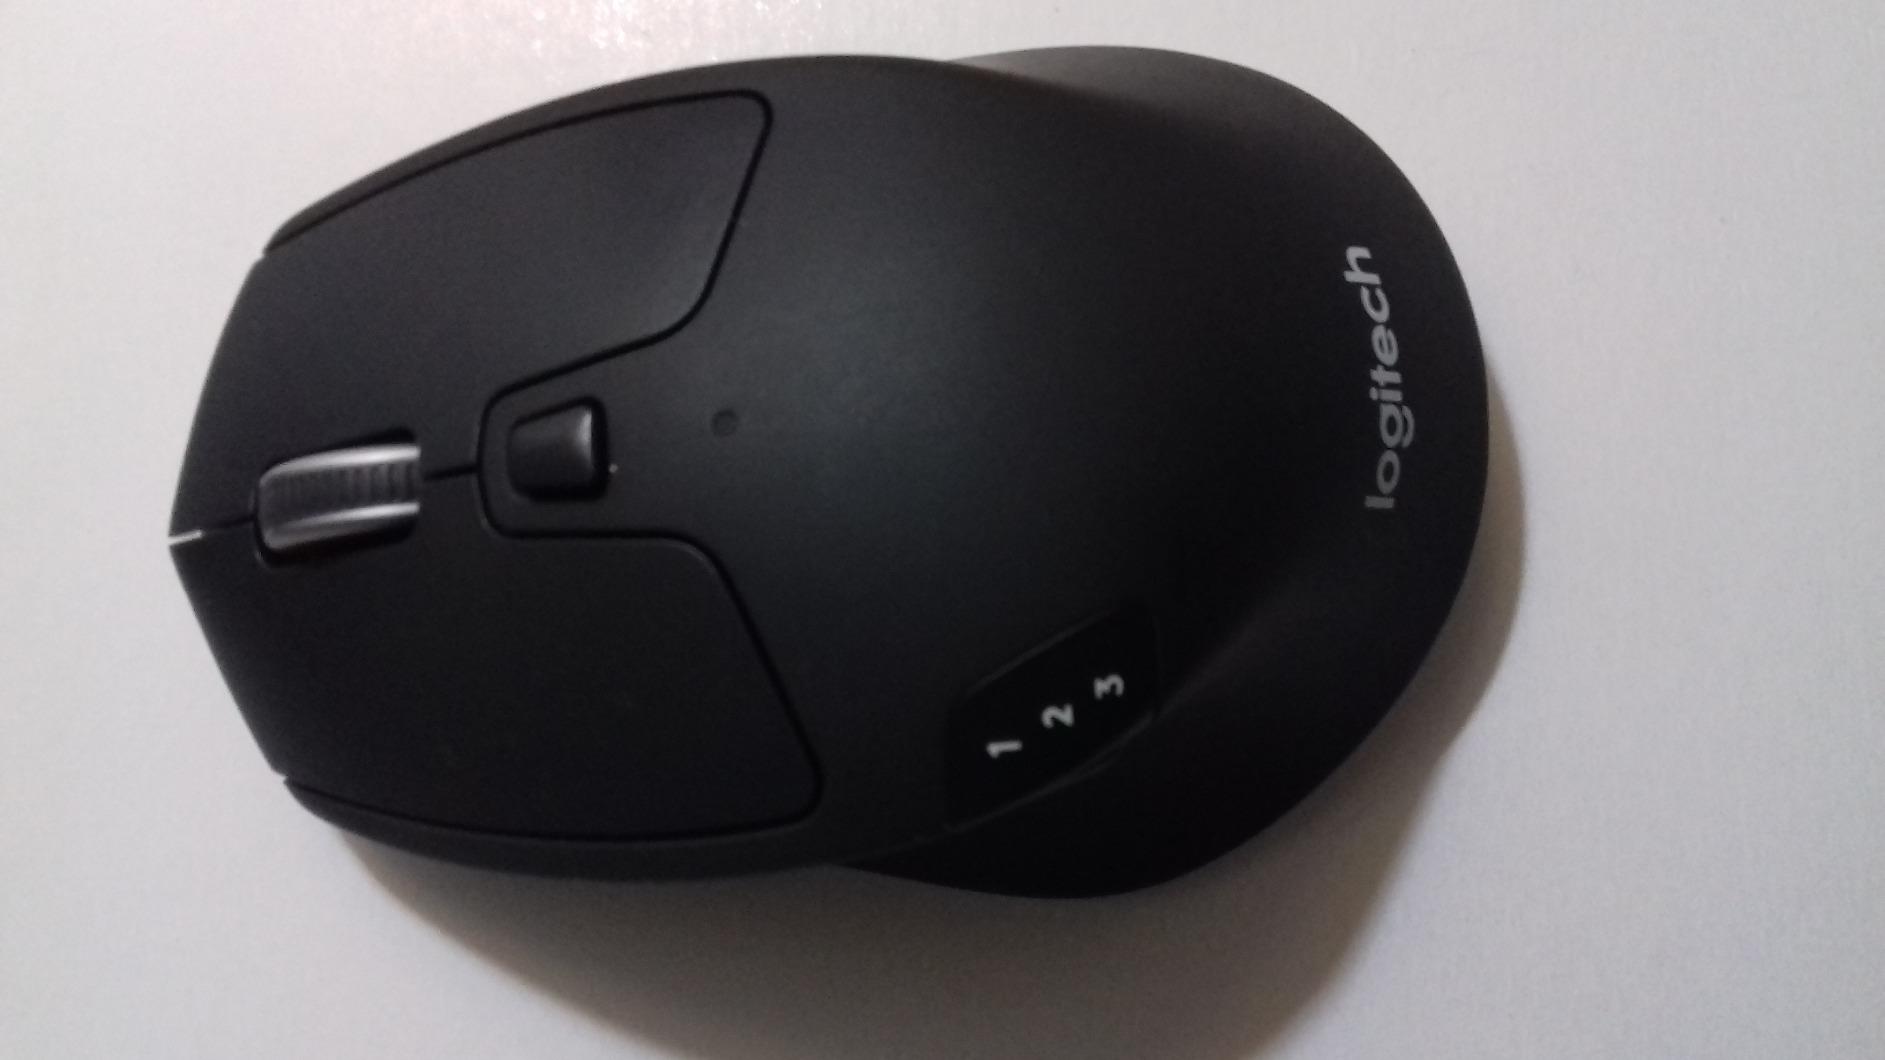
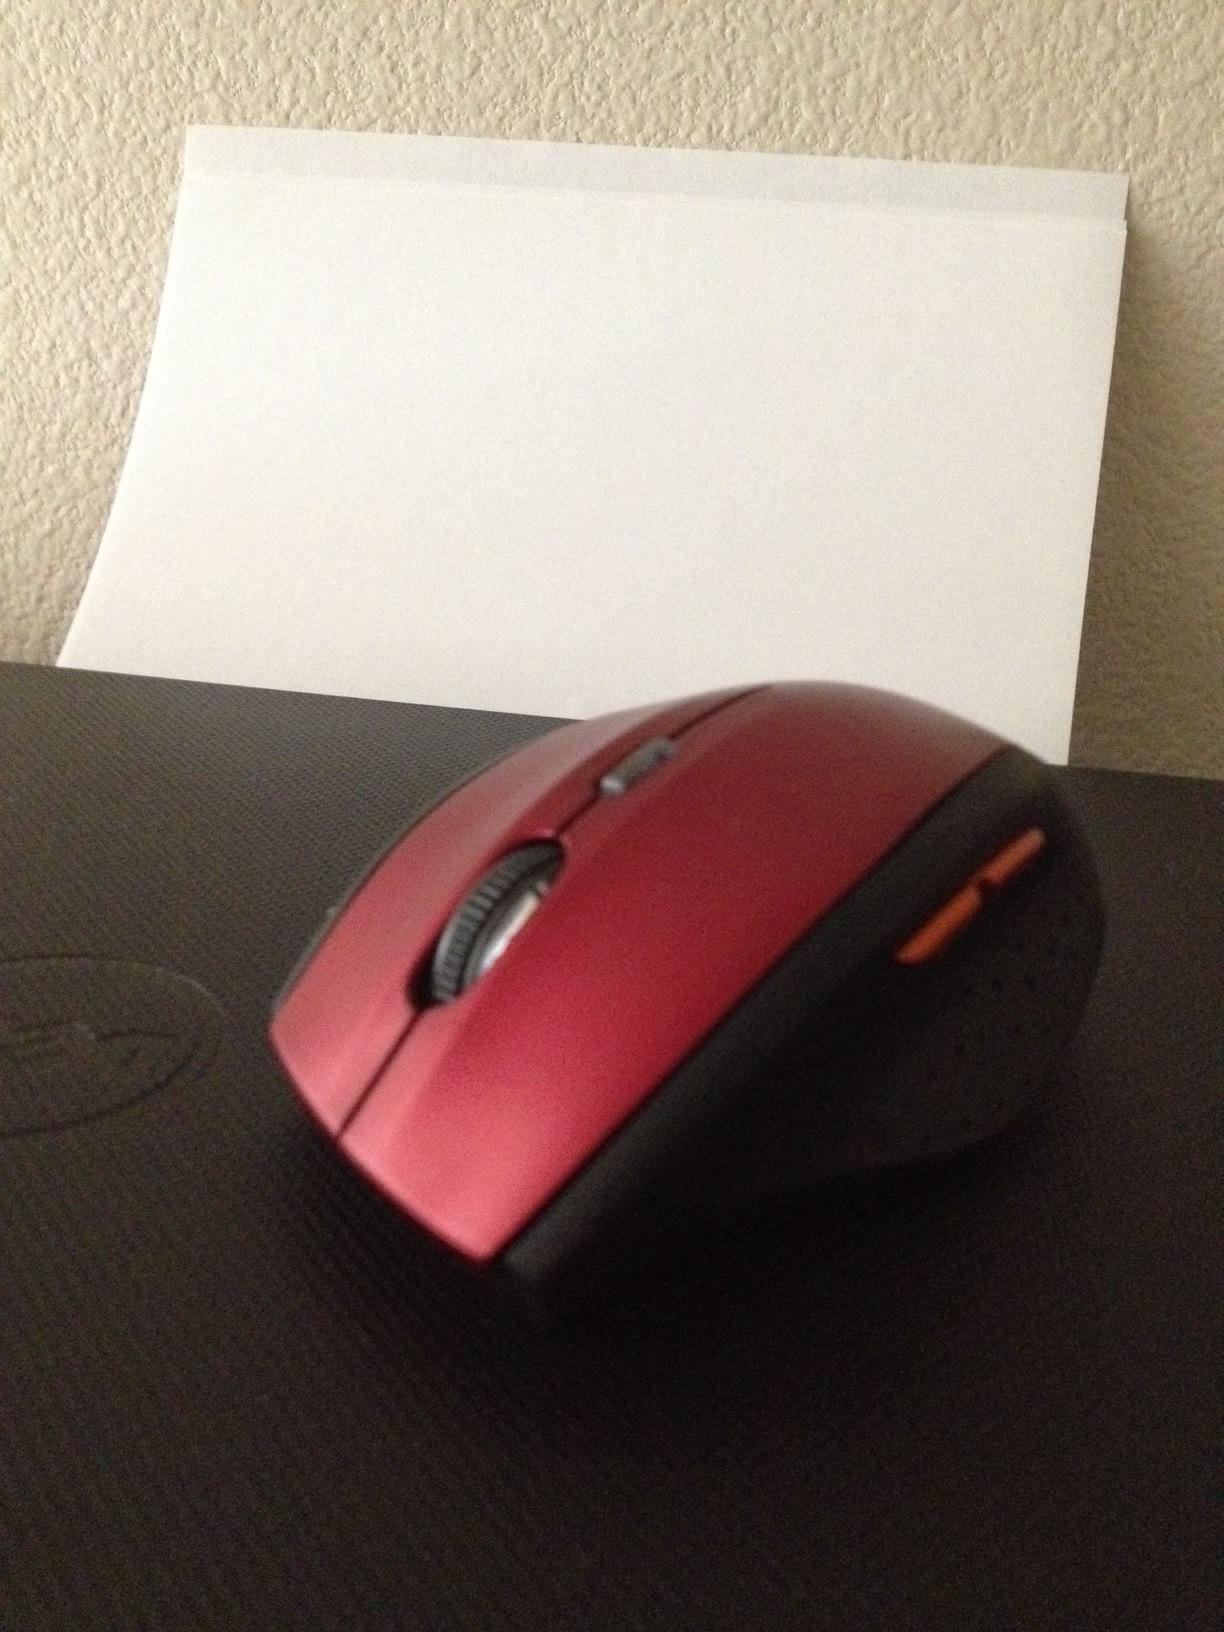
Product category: mouse
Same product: no